Micro-Star International

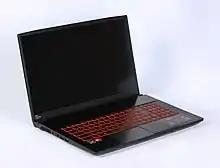
MSI Bravo laptop

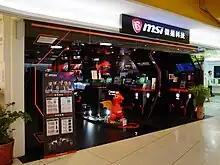
An MSI Store. The MSI dragon, Lucky, greets customers at the entrance.

The company first built its reputation on developing and manufacturing computer motherboards and graphics cards. It established its subsidiary FUNTORO in 2008 for the vehicle infotainment market. It provides many computer and tech oriented products including laptops, desktops, monitors, motherboards, graphics cards, power supply products, computer cases and liquid cooler for gamers and content creators, all-in-one PCs, mobile workstations, servers, IPCs, multimedia peripherals, vehicle infotainment, and an autonomous mobility robot.